Hawksian woman

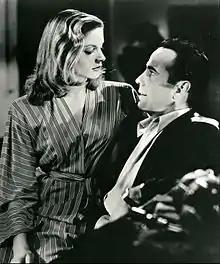
Lauren Bacall with Humphrey Bogart in "To Have and Have Not" (1944), where Bacall portrays a wanderer named after Howard Hawks's wife Slim Keith

In film theory, the "Hawksian woman" is a character archetype of the tough-talking woman, popularized in film by director Howard Hawks through his use of actresses such as Katharine Hepburn, Ann Dvorak, Rosalind Russell, Barbara Stanwyck, and Angie Dickinson. The best known Hawksian woman is probably Lauren Bacall, who iconically played the type opposite Humphrey Bogart in "To Have and Have Not" and "The Big Sleep." The archetype was first identified by film critic Naomi Wise in 1971.